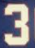
Number: 3